Obsessive–compulsive disorder

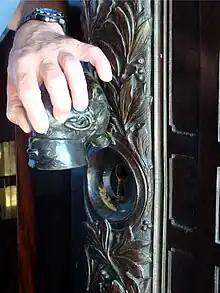
One exposure and ritual prevention activity would be to check the lock only once and then leave.

One specific CBT technique used is called exposure and response prevention (ERP), which involves teaching the person to deliberately come into contact with situations that trigger obsessive thoughts and fears (exposure), without carrying out the usual compulsive acts associated with the obsession (response prevention). This technique causes patients to gradually learn to tolerate the discomfort and anxiety associated with not performing their compulsions. For many patients, ERP is the add-on treatment of choice when selective serotonin reuptake inhibitors (SSRIs) or serotonin–norepinephrine reuptake inhibitors (SNRIs) medication does not effectively treat OCD symptoms, or vice versa, for individuals who begin treatment with psychotherapy. This technique is considered superior to others due to the lack of medication used. However, up to 25% of patients will discontinue treatment due to the severity of their tics. CBT normally lasts anywhere from 12–16 sessions, with homework assigned to the patient in between meetings with a therapist. (Lack 2012). Modalities differ in ERP treatment but both virtual reality based as well as unguided computer assisted treatment programs have shown effective results in treatment programs.